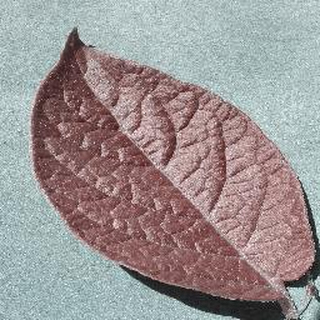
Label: healthy_potato